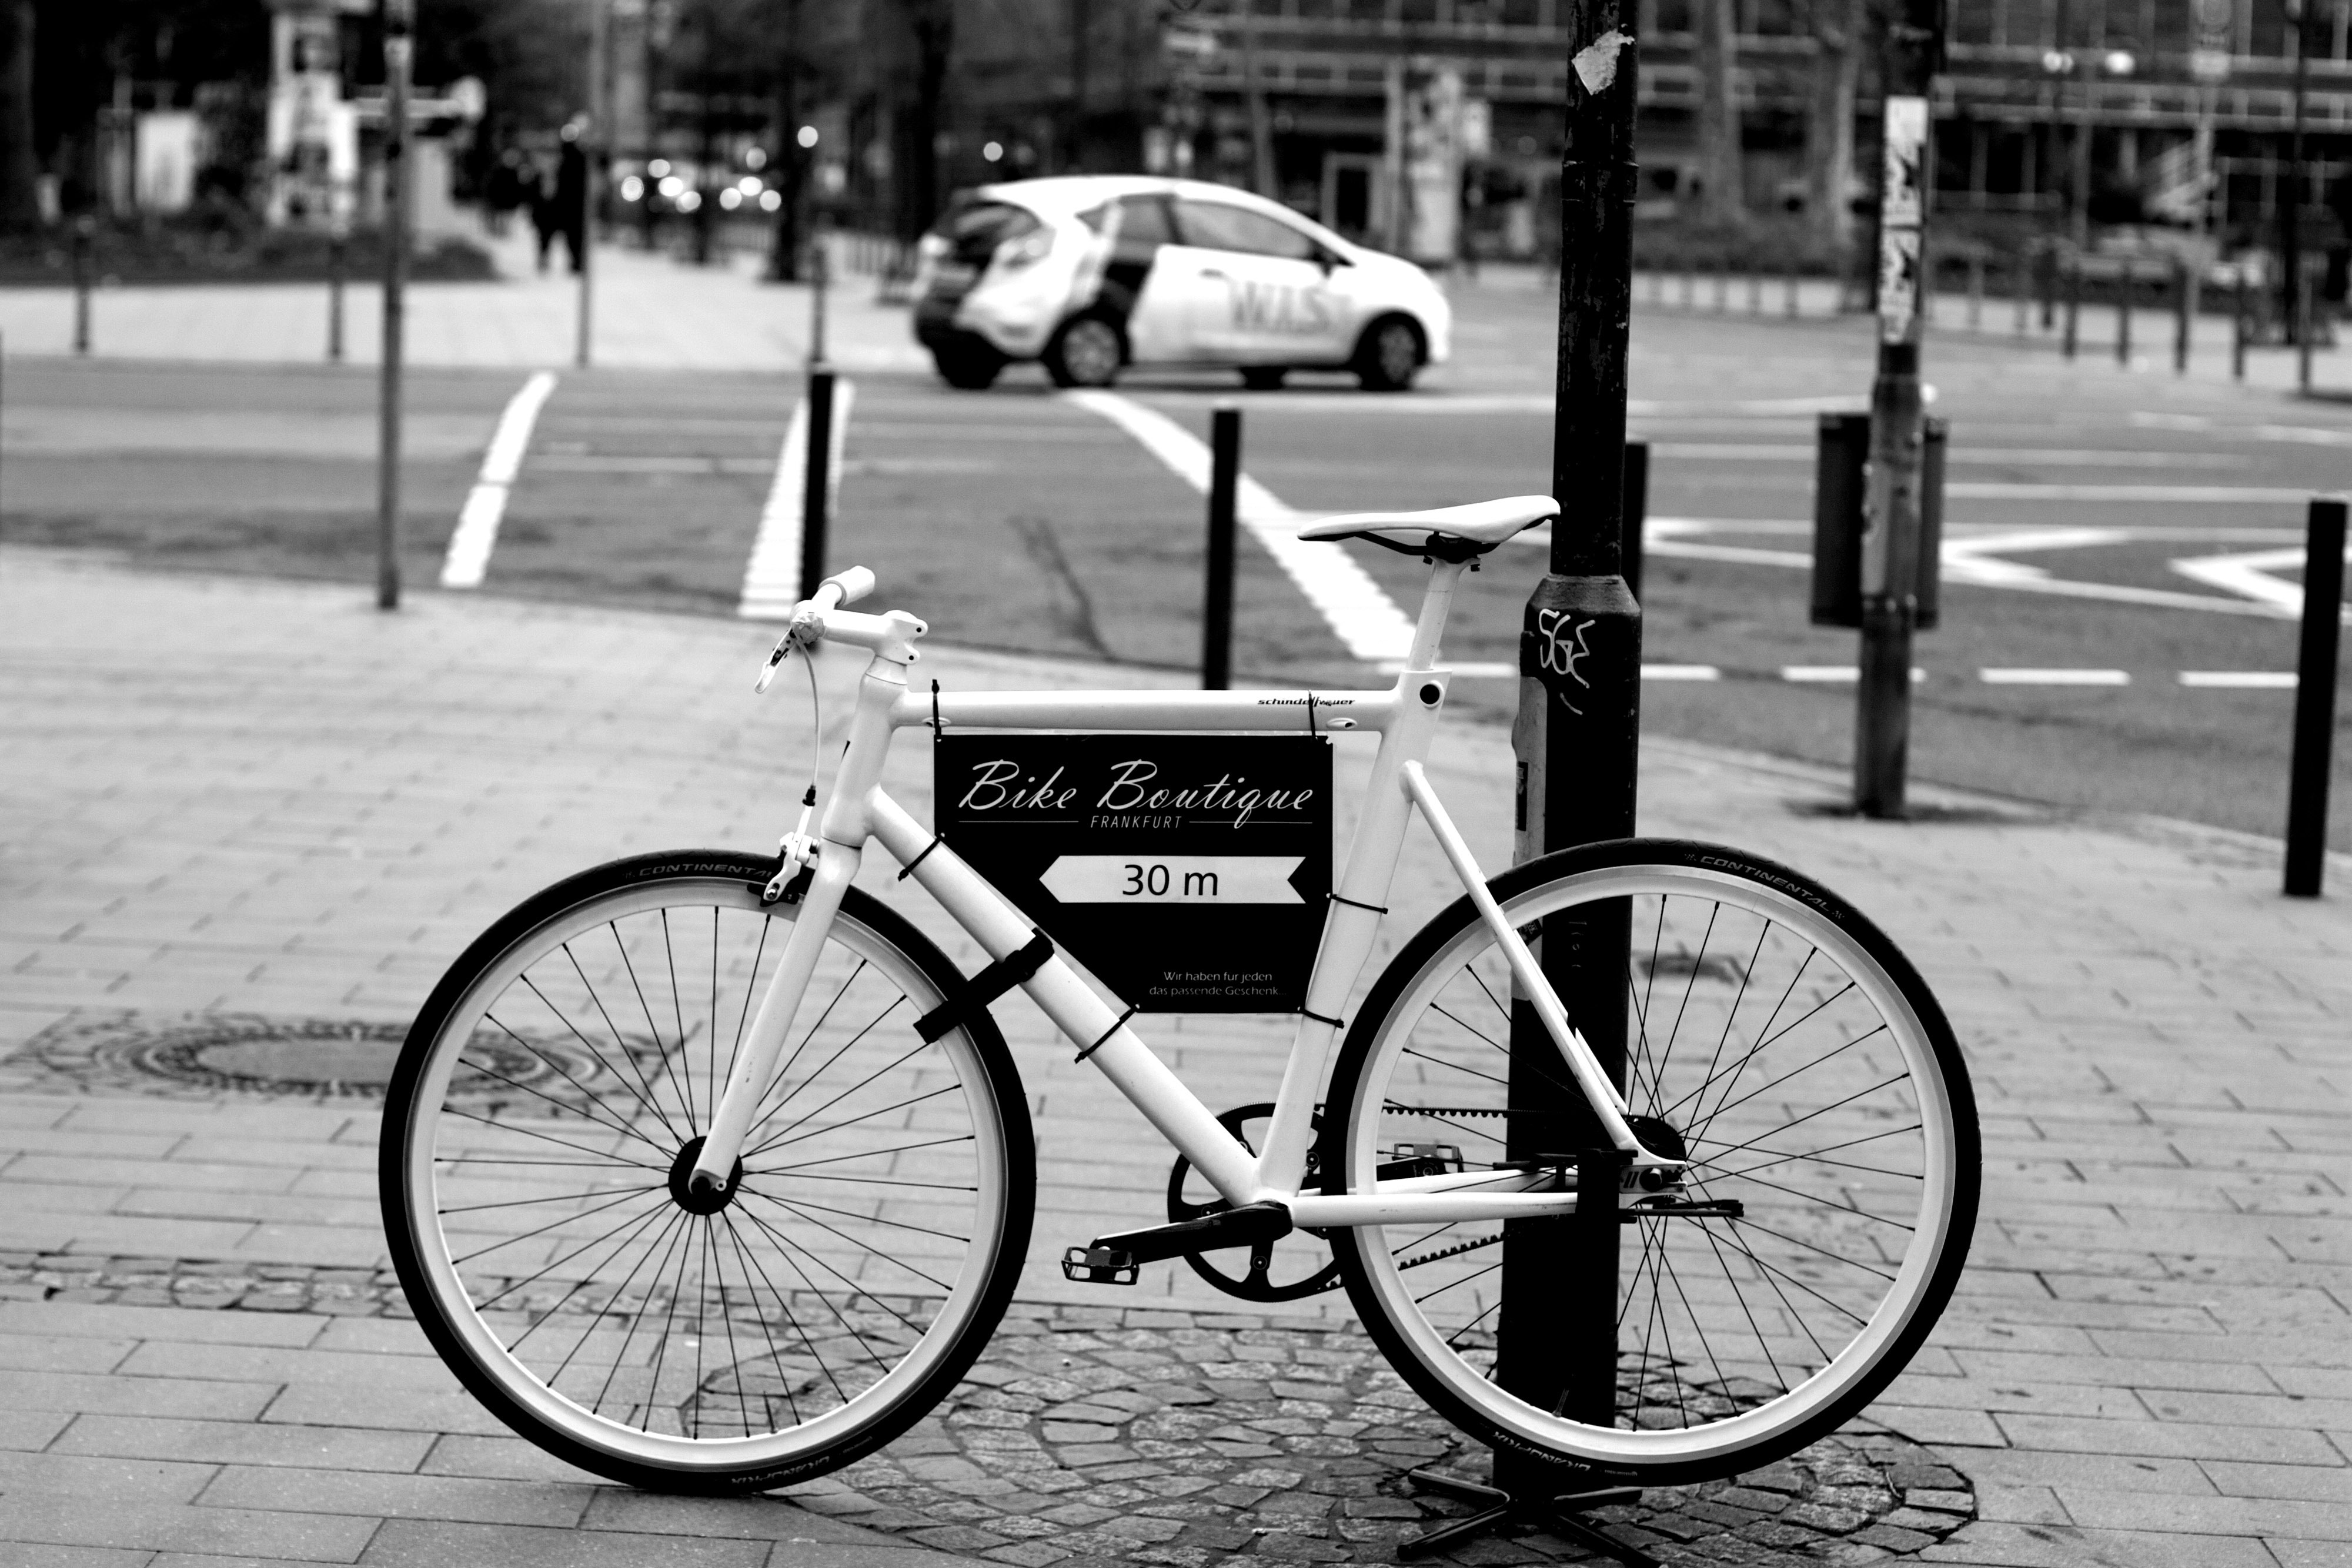
black and white, road, street, wheel, bicycle, bike, city, urban, advertising, ad, pavement, sign, shop, vehicle, signal, business, street sign, monochrome, lane, note, sports equipment, patch, cycling, shield, trade, main, sale, economy, road bike, frankfurt, junction, retail, cyclists, business district, eye catcher, financial district, caption, racing cyclists, land vehicle, retail store, monochrome photography